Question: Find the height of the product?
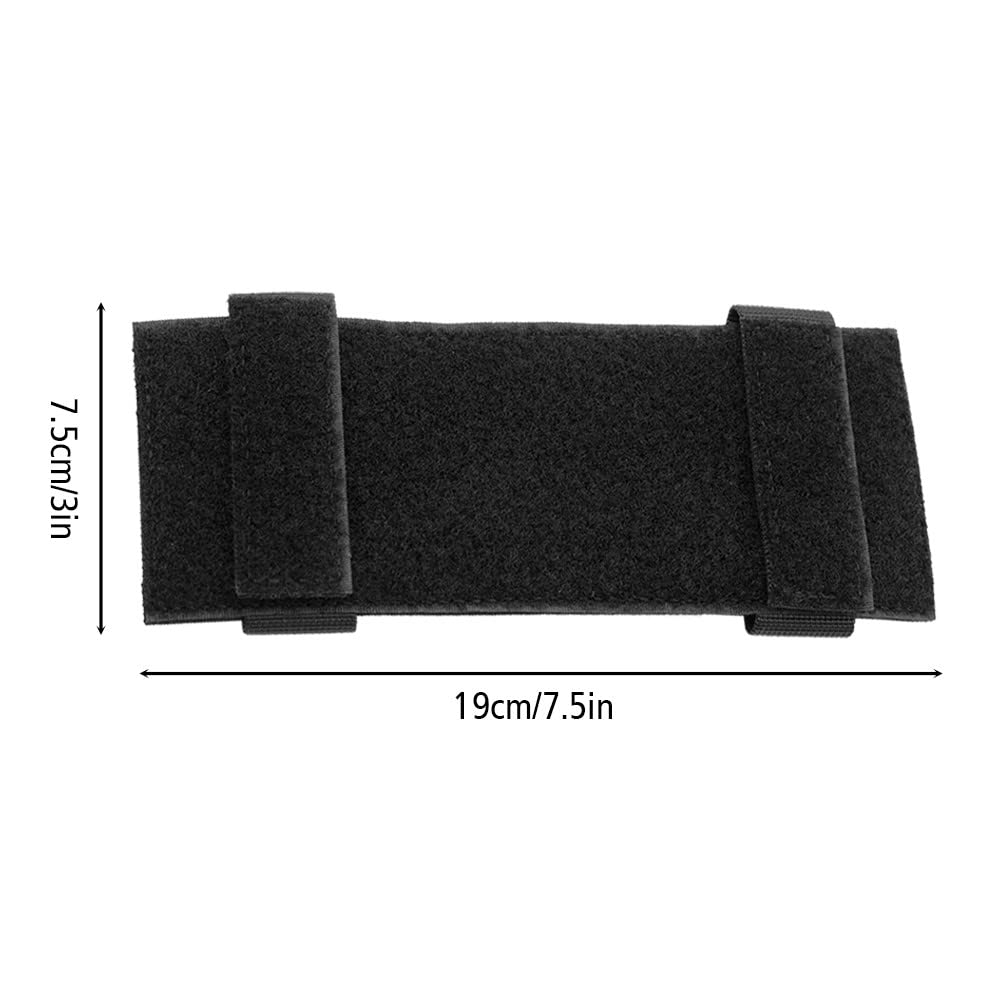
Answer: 7.5 centimetre